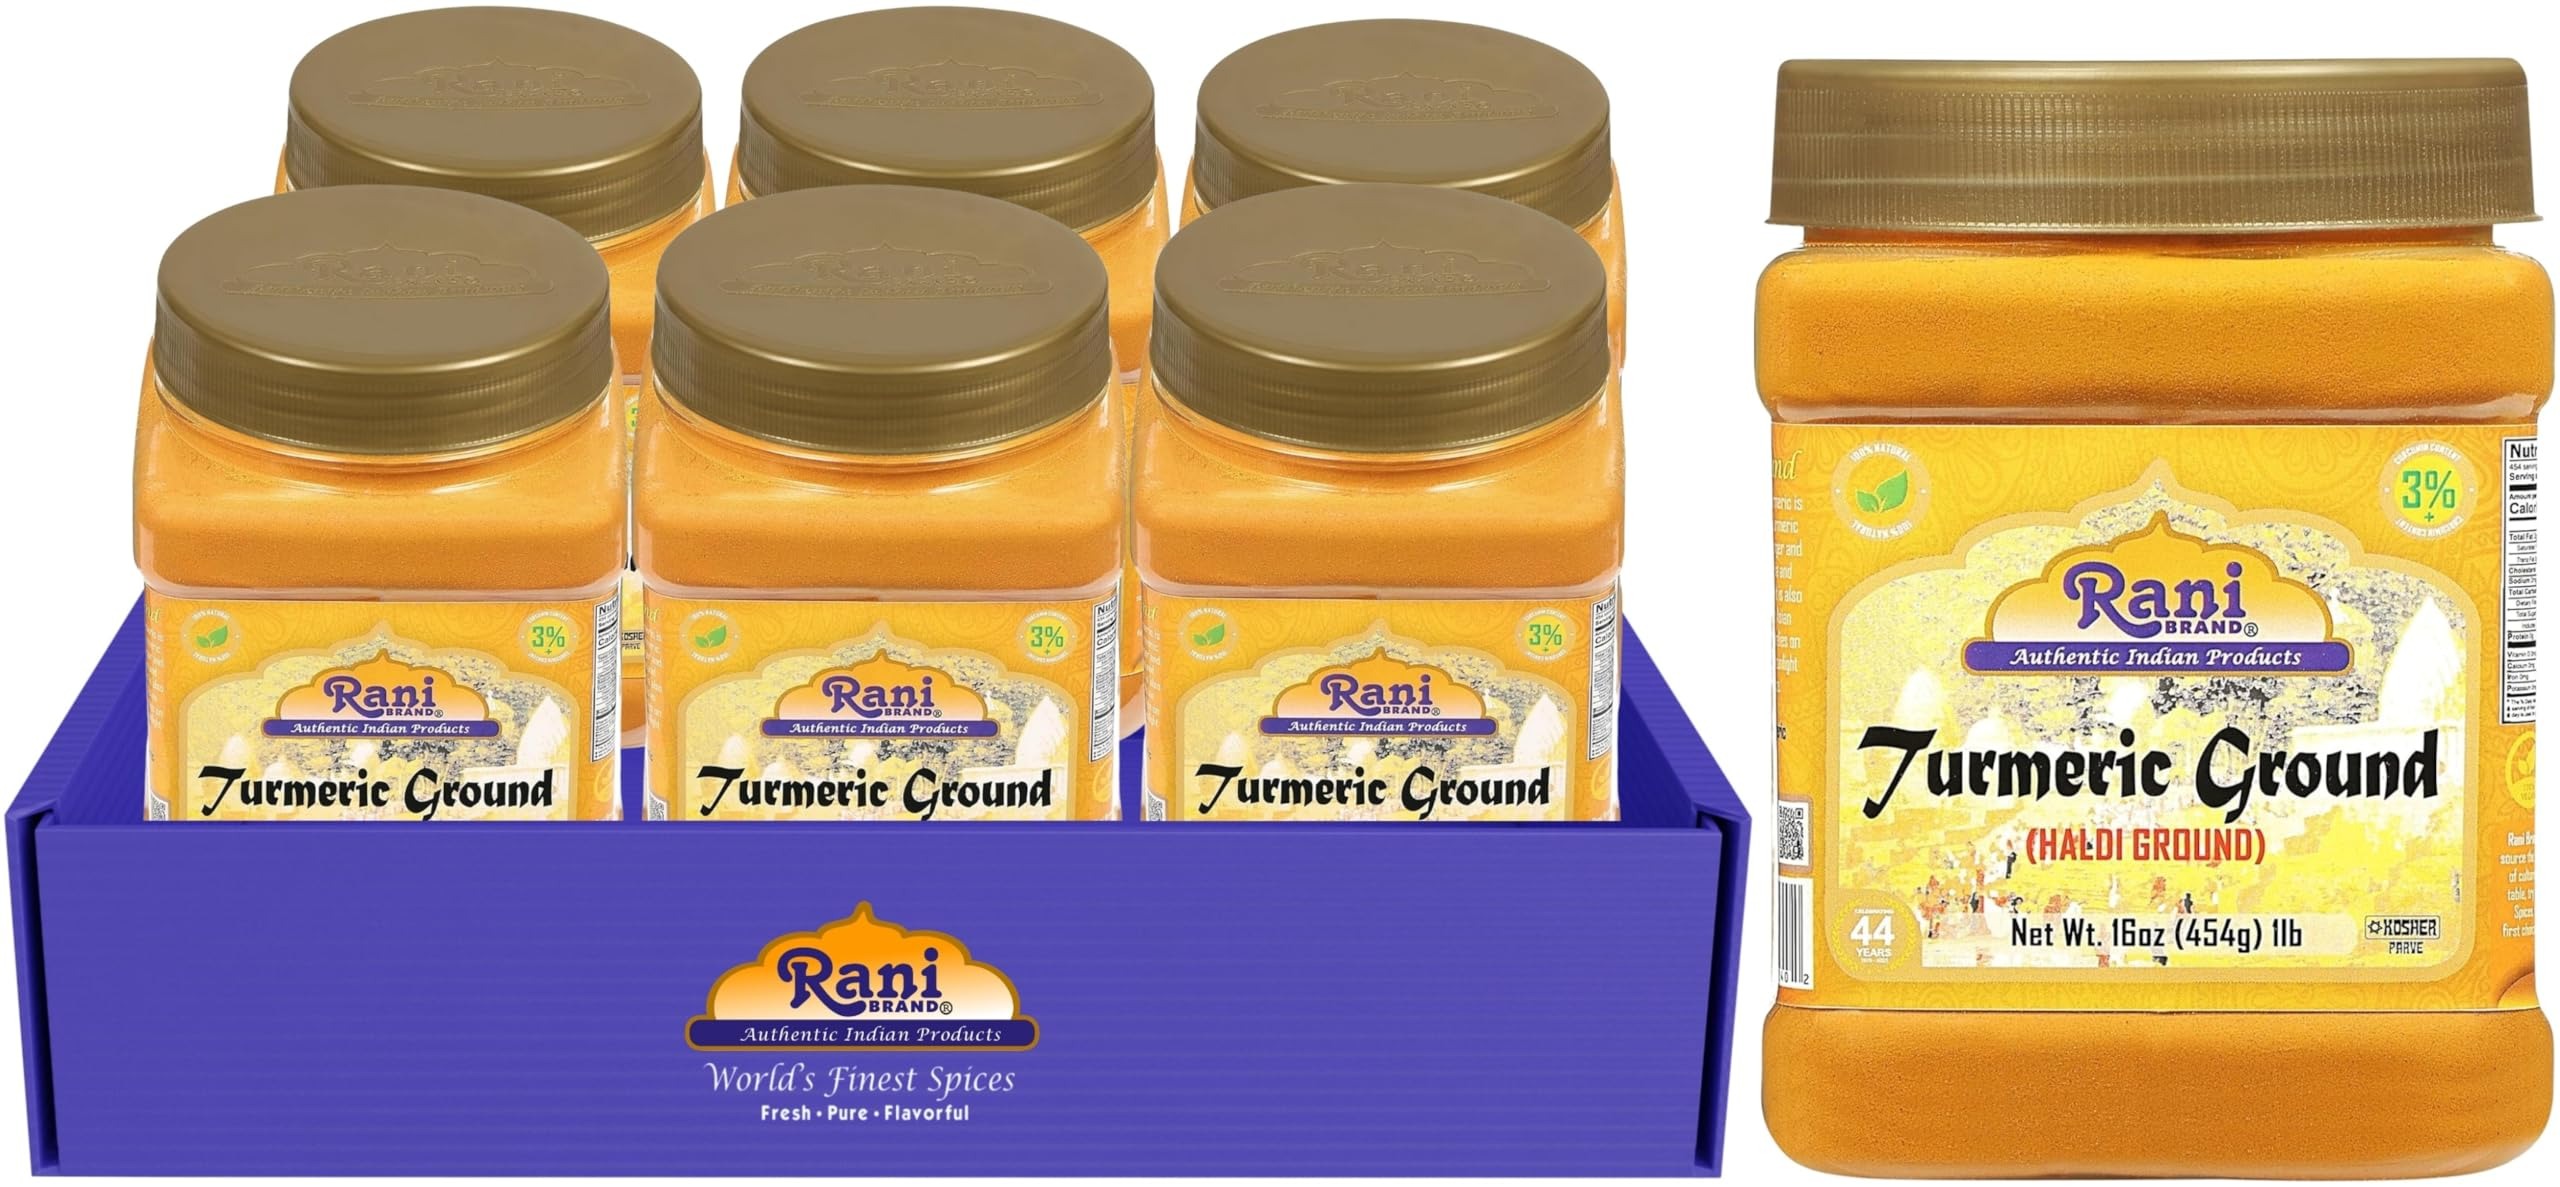
Item Name: Rani Turmeric (Haldi) Root Powder Spice, (High Curcumin Content) 16oz (1lb) 454g PET Jar, Pack of 6 ~ All Natural | 100% Pure, Salt Free | Vegan | Gluten Friendly | NON-GMO | Indian Origin
Bullet Point 1: You'll LOVE our Turmeric Ground Root (CURCUMA LONGA) by Rani Brand--Here's Why:
Bullet Point 2: ❤️NEW! Pack of 6! 100% Natural, No preservatives, Additives or Colors, All Natural, Non-GMO, Gluten Friendly PREMIUM Gourmet Food Grade Spice.
Bullet Point 3: ❤️Nowe KOSHER! Many other brands use a lesser grade known as "erode" which is 1-2%. Ours is north of 3% curcumin. This the IDEAL percentage range for cooking. Too low - not enough benefits. Too high - the taste is not palatable. This BALANCE is a must.
Bullet Point 4: ❤️Rani is a USA based company selling spices for over 40 years, buy with confidence!
Bullet Point 5: ❤️NO FILLERS in any Rani Brand Spices (fillers are commonly used in spices to make them free flowing or lessen the costs of production) usually sodium or like product. NONE of our spices have any GMOs. Native to South Asian - farmed and cultivated at the source that has been doing for 1000's of years. Net Wt. 16oz (1lb) 454g x Pack of 6, Authentic Indian Product, Product of India Alternative Name (Indian) Haldi Ground
Product Description: <b>Turmeric</b>A Little History! <br> Native to Southern Asian, turmeric is lightly aromatic, and pungent in taste. Turmeric comes from a rhizome very much like ginger and is cultivated primarily in India and Indonesia. Essential in curry powder blends, it is also an important flavoring for many south Asian dishes, while Indian vegetarian cooking relies on it heavily. Turmeric is very sensitive to sunlight and should be stored in a dark place.
Value: 6.0
Unit: Count

Price: 51.99